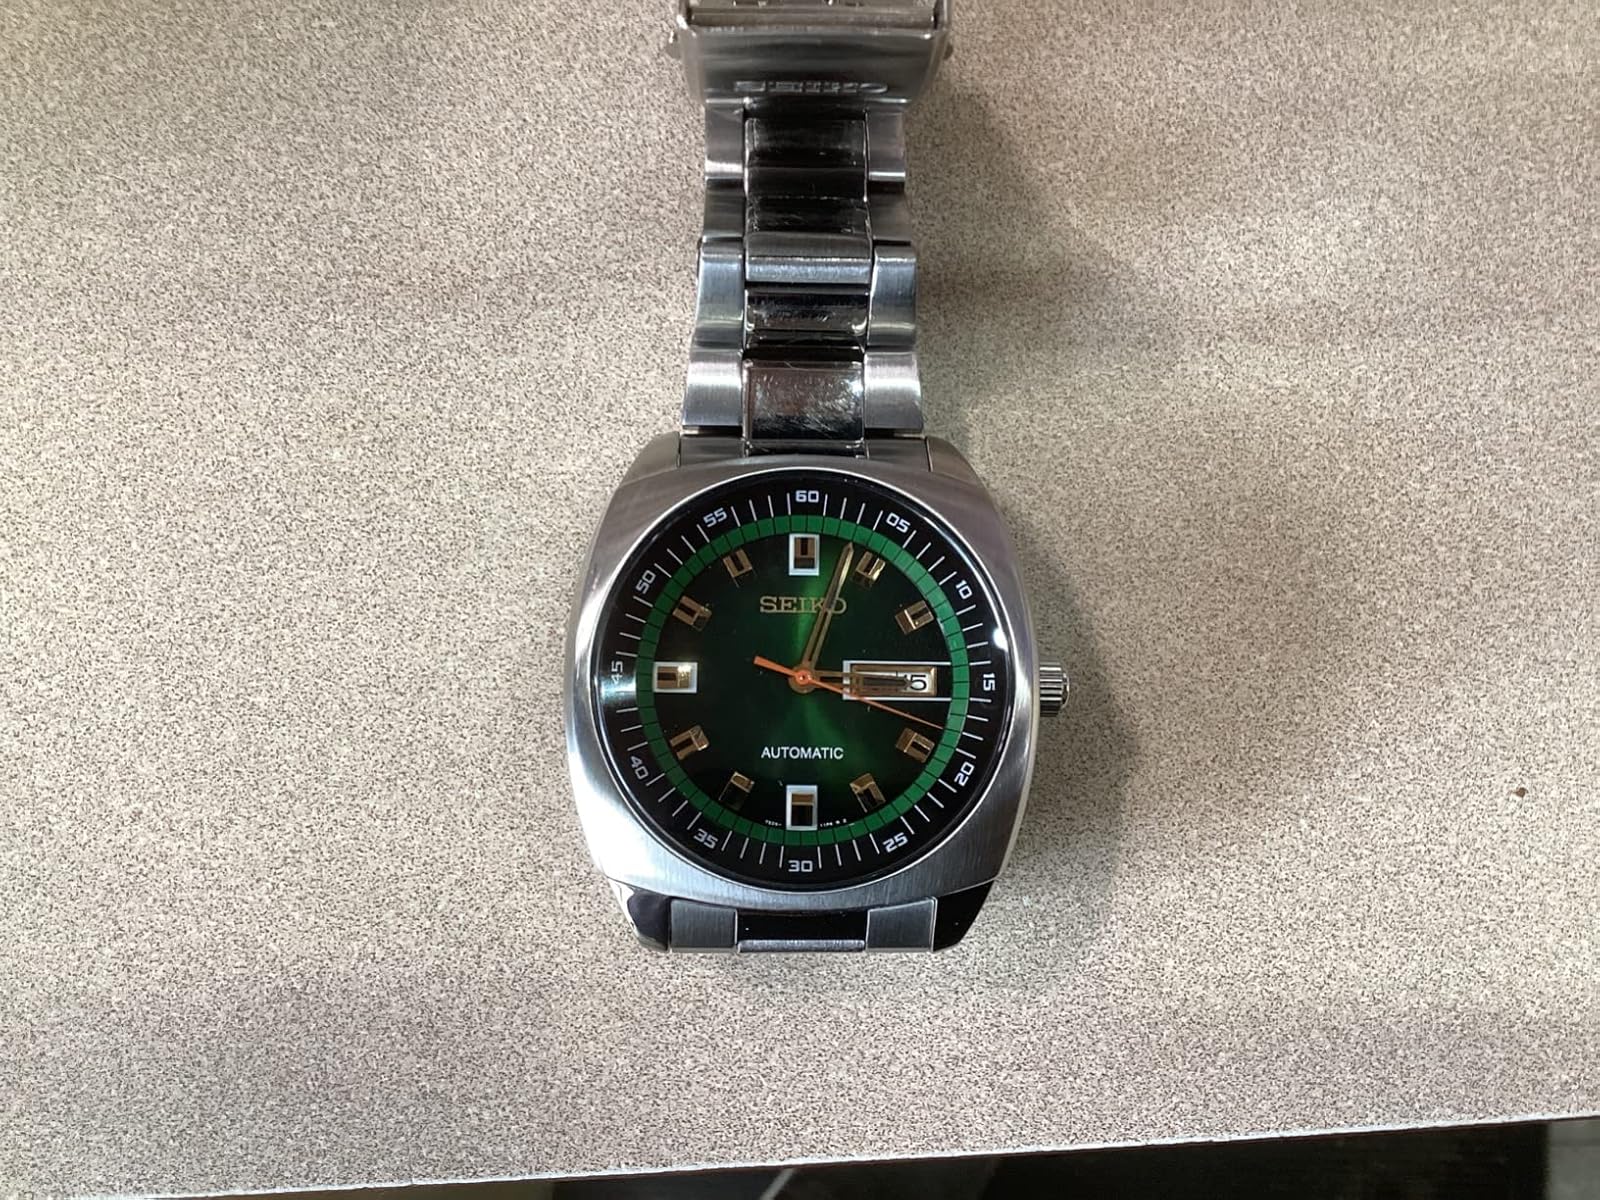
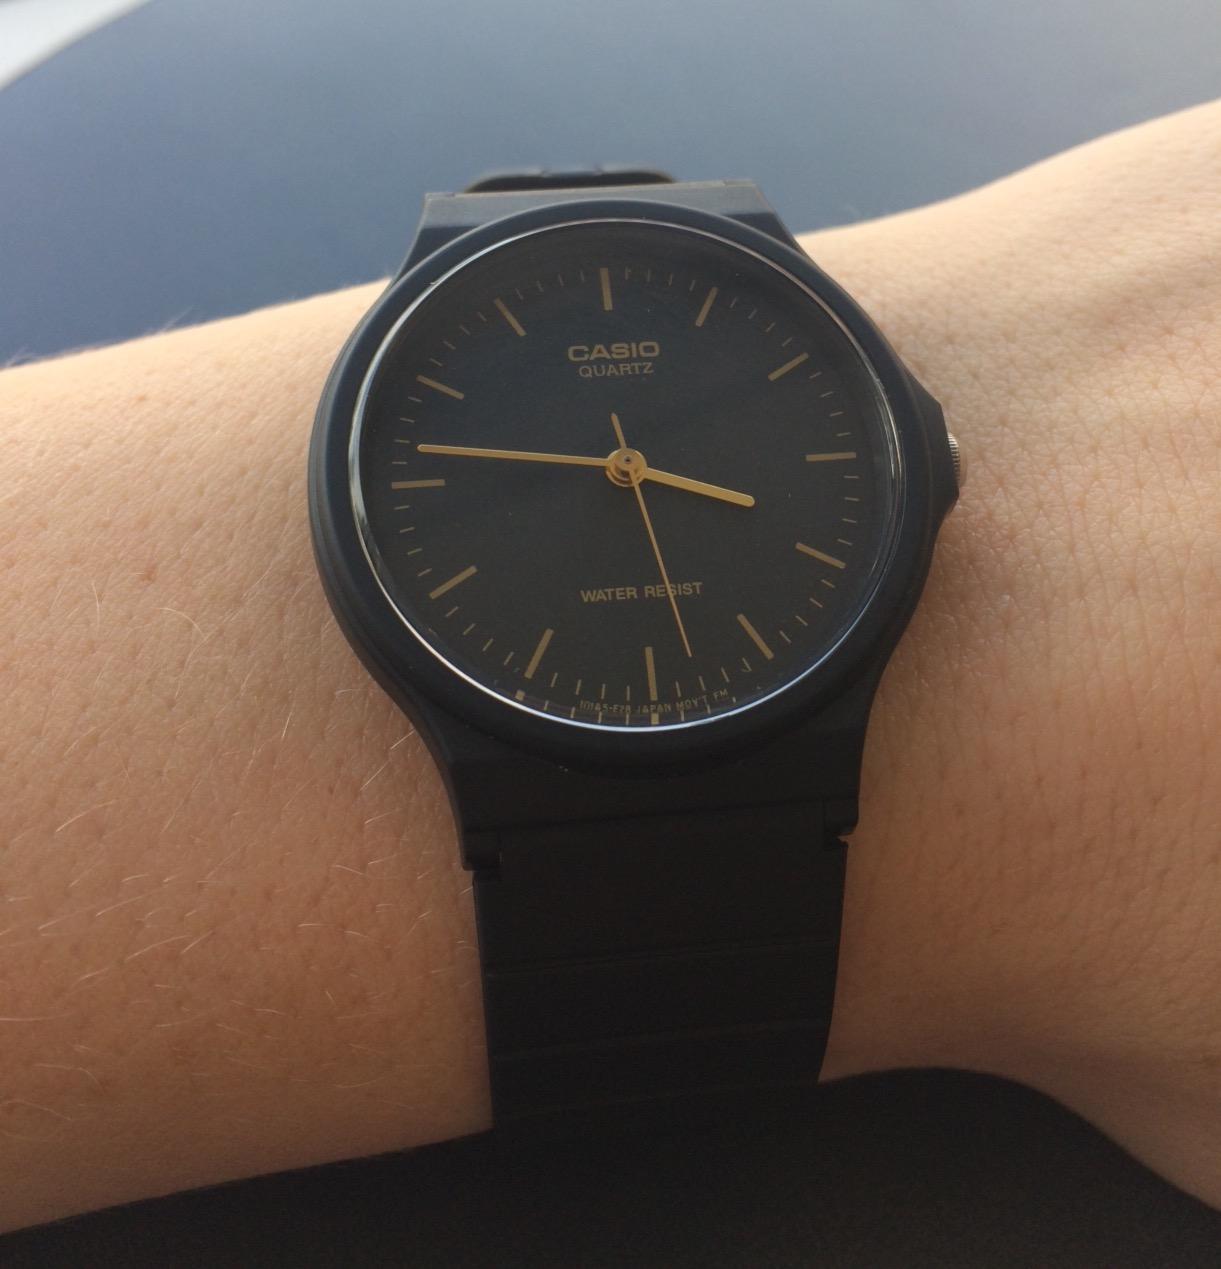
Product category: accessories_watch
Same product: no